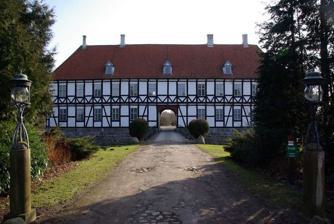
Building: Holmegård (manor house)
Country: Denmark
Year built: 1635
Manor house and estate in Denmark Holmegaard General information Location Copenhagen Country Denmark Coordinates 55°16′28.3″N 11°50′14.7″E / 55.274528°N 11.837417°E / 55.274528; 11.837417 Completed 1635 Design and construction Main contractor Georg Jacobsen Holmegaard is a manor house and estate situated close to Fensmark , Næstved Municipality , some 60 km south of Copenhagen , Denmark. The three-winged, half-timbered main building was constructed for Claus Oludsen Daa in 1635. The estate was acquired by Christian Conrad Danneskiold-Samsøe in 1801 and has remained in the hands of his descendants since then. Holmegaard Glass Factory was established by his widow Henriette Danneskiold-Samsøe in 1825. The main building was listed in the Danish registry of protected buildings and places in 1918. The estate covers 1,724 hectares of land (including Juellinge and Tryggevælde ). History Early history In the Middle Ages, Holmegaard was simply known as Holme. The first known owner of the estate was Tyge Mortensen Ravensberg. In 1402–1438, Holmegaard belonged to squire Anders Pedersen Griis til Nordrup. estate remained in the possession of members of the Griis family until the middle of the 16th century. Daa family Claus Oludsen Daa On the death of Hans Joachimsen Griis, ownership of Holmegaard was divided into two stakes. One of the stakes was for several generations owned by members of the Daa family, while the other one frequently changed hands between different families. On Oluf Daa's death, his share of the estate passed to his son Claus Olufsen Daa . In 1625, he managed also to acquire the other stake in the Holmegaard estate. In 1635, he constructed a new three-winged main building. He was a major landowner. His other holdings included Borreby and Ravnstrup on Zealand , Fravgdegaard on Funen and Bonderup in Jutland . In 1631, he was appointed as Admiral of the Realm . On Claus Olufsen Daa's death, Holmegaard passed to his son Oluf Clausen Daa. He sold some of the land and later had to leave the country due to his close ties to Corfitz Ulfeldt . On his return to Denmark, Frederick III forced him to part with Holmegaard in exchange for the much less valuable estate Hevringholm. Broksø and 10 other farms were subsequently placed under Holmegaard nu yjr Crpwn. Krabbe Trolle and Post Otto Krabbe Birgitte Krabbe, née Skeel On his death bed, Frederick III granted Holmegaard and Broksø to his page ( kammerjunker ) Otto Krabbe. In 1671, he was promoted to chamberlain by the new king ( Christian V ). Later in the same year, he was appointed as prefect ( amtmand ) of Tryggevælde , Vordingborg and Møn . In 1675, Holmegaard and Broksø were both granted the status of manors. This status came with a number of privileges, including freedom from taxes. Krabbe reacquired much of the land that had been sold by Oluf Claussen Daa. In 1681, he also acquired nearby Bækkeskov . With the death of his father-in-law Otto Skeel in 1695. he also became the owner of Egholm and Krabbesholm . Krabbe died in 1719 and was buried in Roskilde Cathedral . His widow Birgitte (née Skeel) managed the four estates for the next 19 years. Since none of their three children had survived to adulthood, Birgitte Skeel chose to bequeath Holmegaard and Broksø to Birgitte Restorff, a daughter of one of her late husband's nieces, who was married to Knud Trolle. Birgitte Restorff, who outlived her husband by 30 years, stayed on the estates until her death in 1790. Having no children, she bequeathed her estates to her niece, Margrethe Elisabeth Restorff, who was married to Peder Lasson von Post. Danneskiold-Samsøe family Christian Conrad Sophus Danneskiold-Samsøe Henriette Valentine Danneskiold-Samsøe In 1801, Christian Conrad, Count of Danneskiold-Samsøe purchased Holmegaard and Broksø. In 1792, when he was still a minor, Danneskiold-Samsøe had joined the Council of Samsøe County and the board of Gisselfeld Abbey . He also bought a number of other estates, including Næsbyholm (1804), Ravnstrup (1805), Bavelse, Aalebæksgaard and Rosendal (1806) and Nordfeld (1820). In 1808 he became prefect of Præstø County ; he retained this position until his death.  He initiated various public works, such as a port at Karrebaeksminde and a hospital in Naestved , He lived with his wife Henriette Danneskiold-Samsøe and their six children at Gisselfeld. He both sold some of the land that had belonged to Holmegaard, but also added new land. In the 1820s, he planned to create a glass factory there as he realized the local peat could be used as fuel. He requested permission from the king to go ahead with his plans in 1823 but died before receiving an answer. His widow persisted, receiving permission from the king to build the factory. Despite having to care for her six children alone, she was able to open the Holmegaard Glasværk in 1825, originally producing green glass bottles but soon moving into fine crystal glass. In 1836, she also established a brickyard on the estate. In 1941, she constructed the farm Petersminde on some of the land. Holmegaard in 1872. Henriette Danneskiold-Samsøe died in Copenhagen on 28 July 1843. Holmegaard manor and glass factory were passed to her second eldest son Christian Conrad Sophus Danneskiold-Samsøe (1800-1886).  In 1833, he had married Lady Elisabeth Brudenell-Bruce. In 1850, he was second time married to Anna Lovise Amalie von Zytphe. He expanded Holmegaard Glass Factory and managed it with great skill. In 1960, he succeeded his brother as holder of the County of Samsø. He also constructed the country house Enrum at Vedbæk . He died without children on 10 January 1908. Holmegaard, Holmegaard Glass Factory and Enrum were therefore passed to his nephew Aage Conrad Danneskiold-Samsøe. He was married to Fanny baroness Lotzbeck, daughter of vice admiral A.F.M. Evers. Their only child was the daughter Elisabeth Henriette Aagesdatter Danneskiold-Samsøe. On her father's death, she became the owner of Brattingsborg and Holmegaard. On 24 June 1954, she married Frants Aksel Lassen. On her death, Holmegaard passed to their younger son Christian Ivar Danneskiold Lassen. They had three children, two sons and a daughter. On her death, Holmegaard went to their younger son Christian Ivar Danneskiold Lassen. Architecture Golmegaard's half-timbered main building stands on an almost quadratic castle bak [ clarify ] surrounded by moats. It consists of a 26-bays long, two-storey main wing in the west and two slightly lower side wings in the south and north. The hipped roof is clad in red tile. It is pierced by a number of tall, white-plastered chimneys. The gate in the main wing features the coat of arms of the Daa family and the inscription "Her Claus Daa til Rafnstrop med sin kære frue Ingeborg Parsberg lod dette hus opsætte, der man skrev efter guds byrd anno 1635". The two side wings were originally single-storey, free-standing buildings. The south wing was heightened and attached to the main wing in the late 17th century. A stone tablet with the year "1675" and the coat of arms and initials of Otto Krabbe and his first wife Dorthe Gersdorf seems to date this extension to that year. The north wing is 21 bays long of which the first nine-bays-long section is two storeys tall and the remaining 12 bays are single-storey. The single-storey section was originally used as a smithy but has now been converted into a garage. The south wing was formerly also 21 bays long, but its eastern part collapsed in the late 18th century and was never reconstructed. Today Holmegaard is currently owned by Christian Ivar Schou Danneskiold Lassen. He is also the owner of the estates Juellinge and Tryggevælde. The three estates cover a combined area of 1,724 hectares of land. List of owners (1387) Tyge Mortensen Ravensberg (1402) Anders Pedersen Griis ( - ) Peder Andersen Griis ( - ) Joachim Pedersen Griis ( - ) Hans Joachimsen Griis Stake I (1535) Anna Nielsdatter Lange, gift Griis ( - ) Gunde Lange ( -1571) Frederik Gundesen Lange (1571- ) Peder Oxe ( - ) Eustachius von Thümen ( -1625) Anne Hansdatter Baden, gift von Thümen Stake II ( -1532)Oluf Daa (1532- ) Claus Olufsen Daa ( - ) Oluf Clausen Daa ( -1625) Claus Olufsen Daa (1625-1641) Claus Olufsen Daa (1641-1664) Oluf Clausen Daa (1664-1670) The Crown (1670-1719) Otto Krabbe (1719-1737) Birgitte Skeel, gift Krabbe (1737-1760) Knud Trolle (1760-1790) Birgitte Restorff, gift Trolle (1790-1801) Peter Lasson von Post (1801-1823) Christian Conrad Danneskiold-Samsøe (1823-1843) Henriette Danneskiold-Samsøe, née Kaas (1843-1886) Christian Conrad Sophus Danneskiold-Samsøe (1886-1908) Ernest Danneskiold-Samsøe (1908-1945) Aage Conrad Danneskiold-Samsøe (1945-1980) Elisabeth Henriette Aagesdatter Danneskiold-Samsøe, gift Lassen (1980- ) Christian Ivar Schou Danneskiold Lassen References